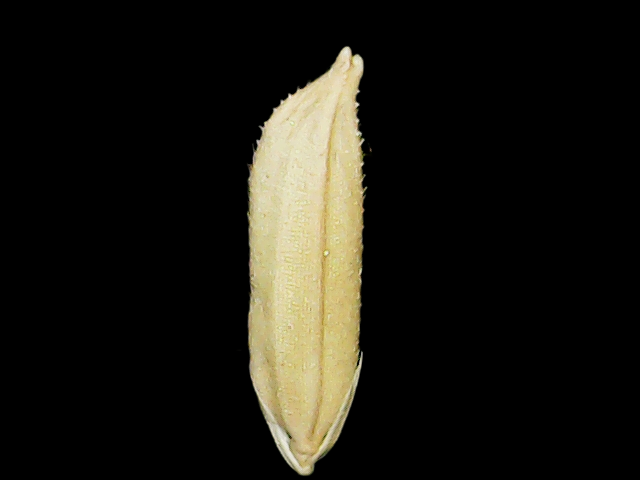
Rice variety: Binadhan07